IBM PS/ValuePoint

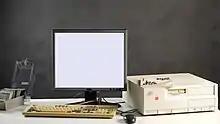
PS/ValuePoint 325T in use

These systems used standard Industry Standard Architecture (ISA) bus, SVGA graphics and IDE hard disks. Later models introduced VESA Local Bus and PCI.